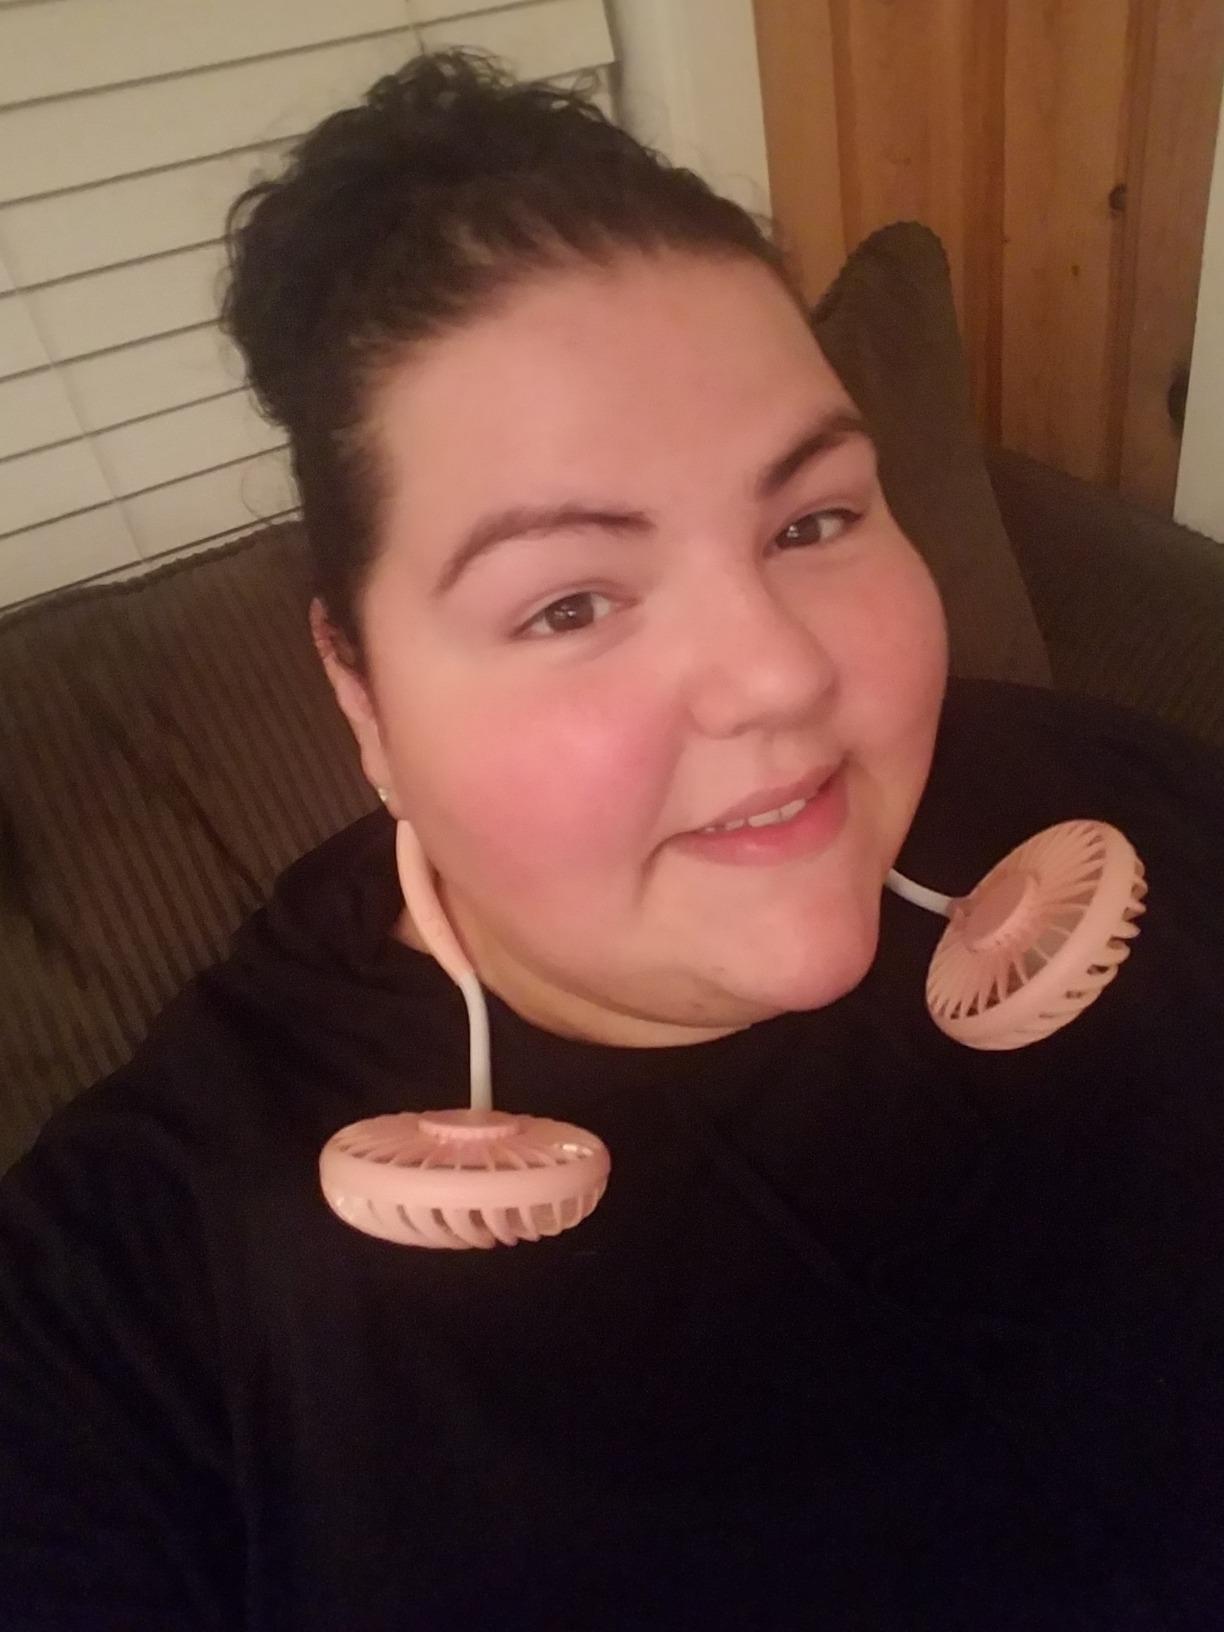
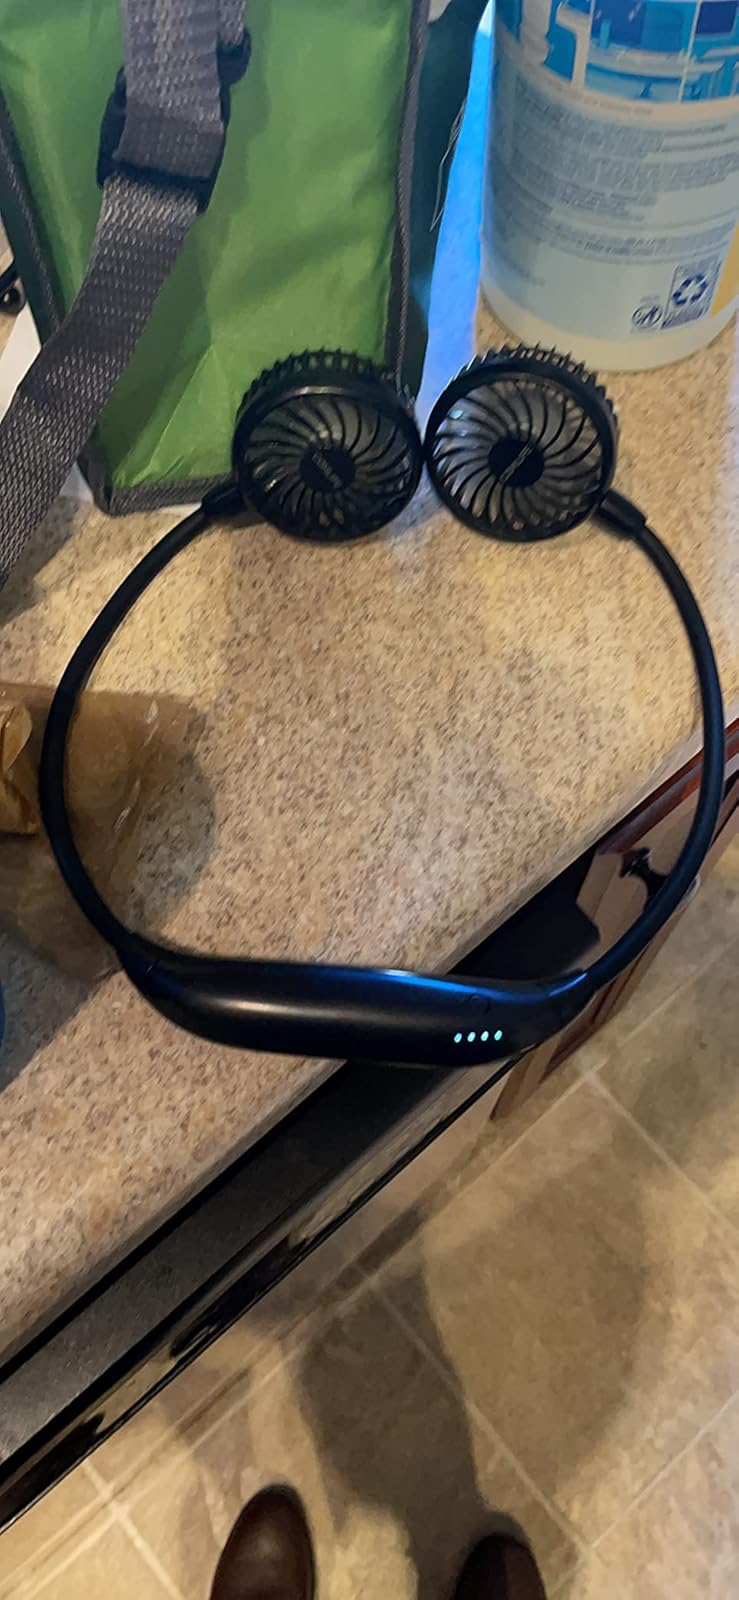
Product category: fan
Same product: no